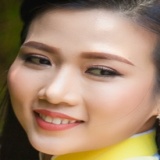
diễn viên Nguyễn Thùy Dương (Muối Tỷ)